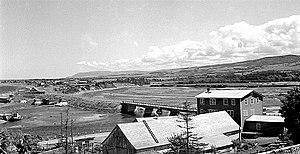
Pont du village sur la rivière Cap-Chat à Cap-Chat
Cap-Chat est une municipalité située dans la municipalité régionale de comté de La Haute-Gaspésie dans la région administrative de la Gaspésie–Îles-de-la-Madeleine au Québec au Canada. La ville de Cap-Chat actuelle a été constituée le 15 mars 2000 par le regroupement de la ville de Cap-Chat et de la municipalité de Capucins.